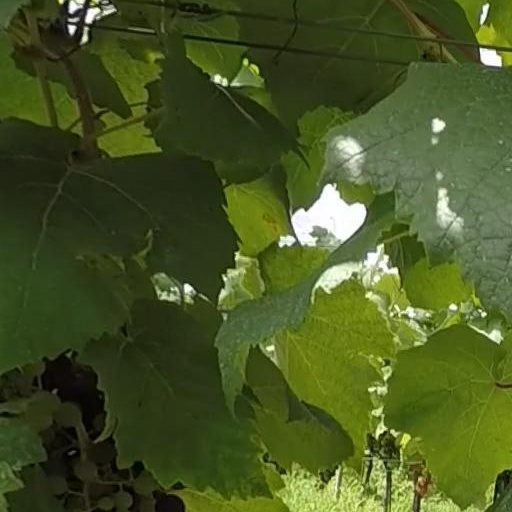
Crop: grape